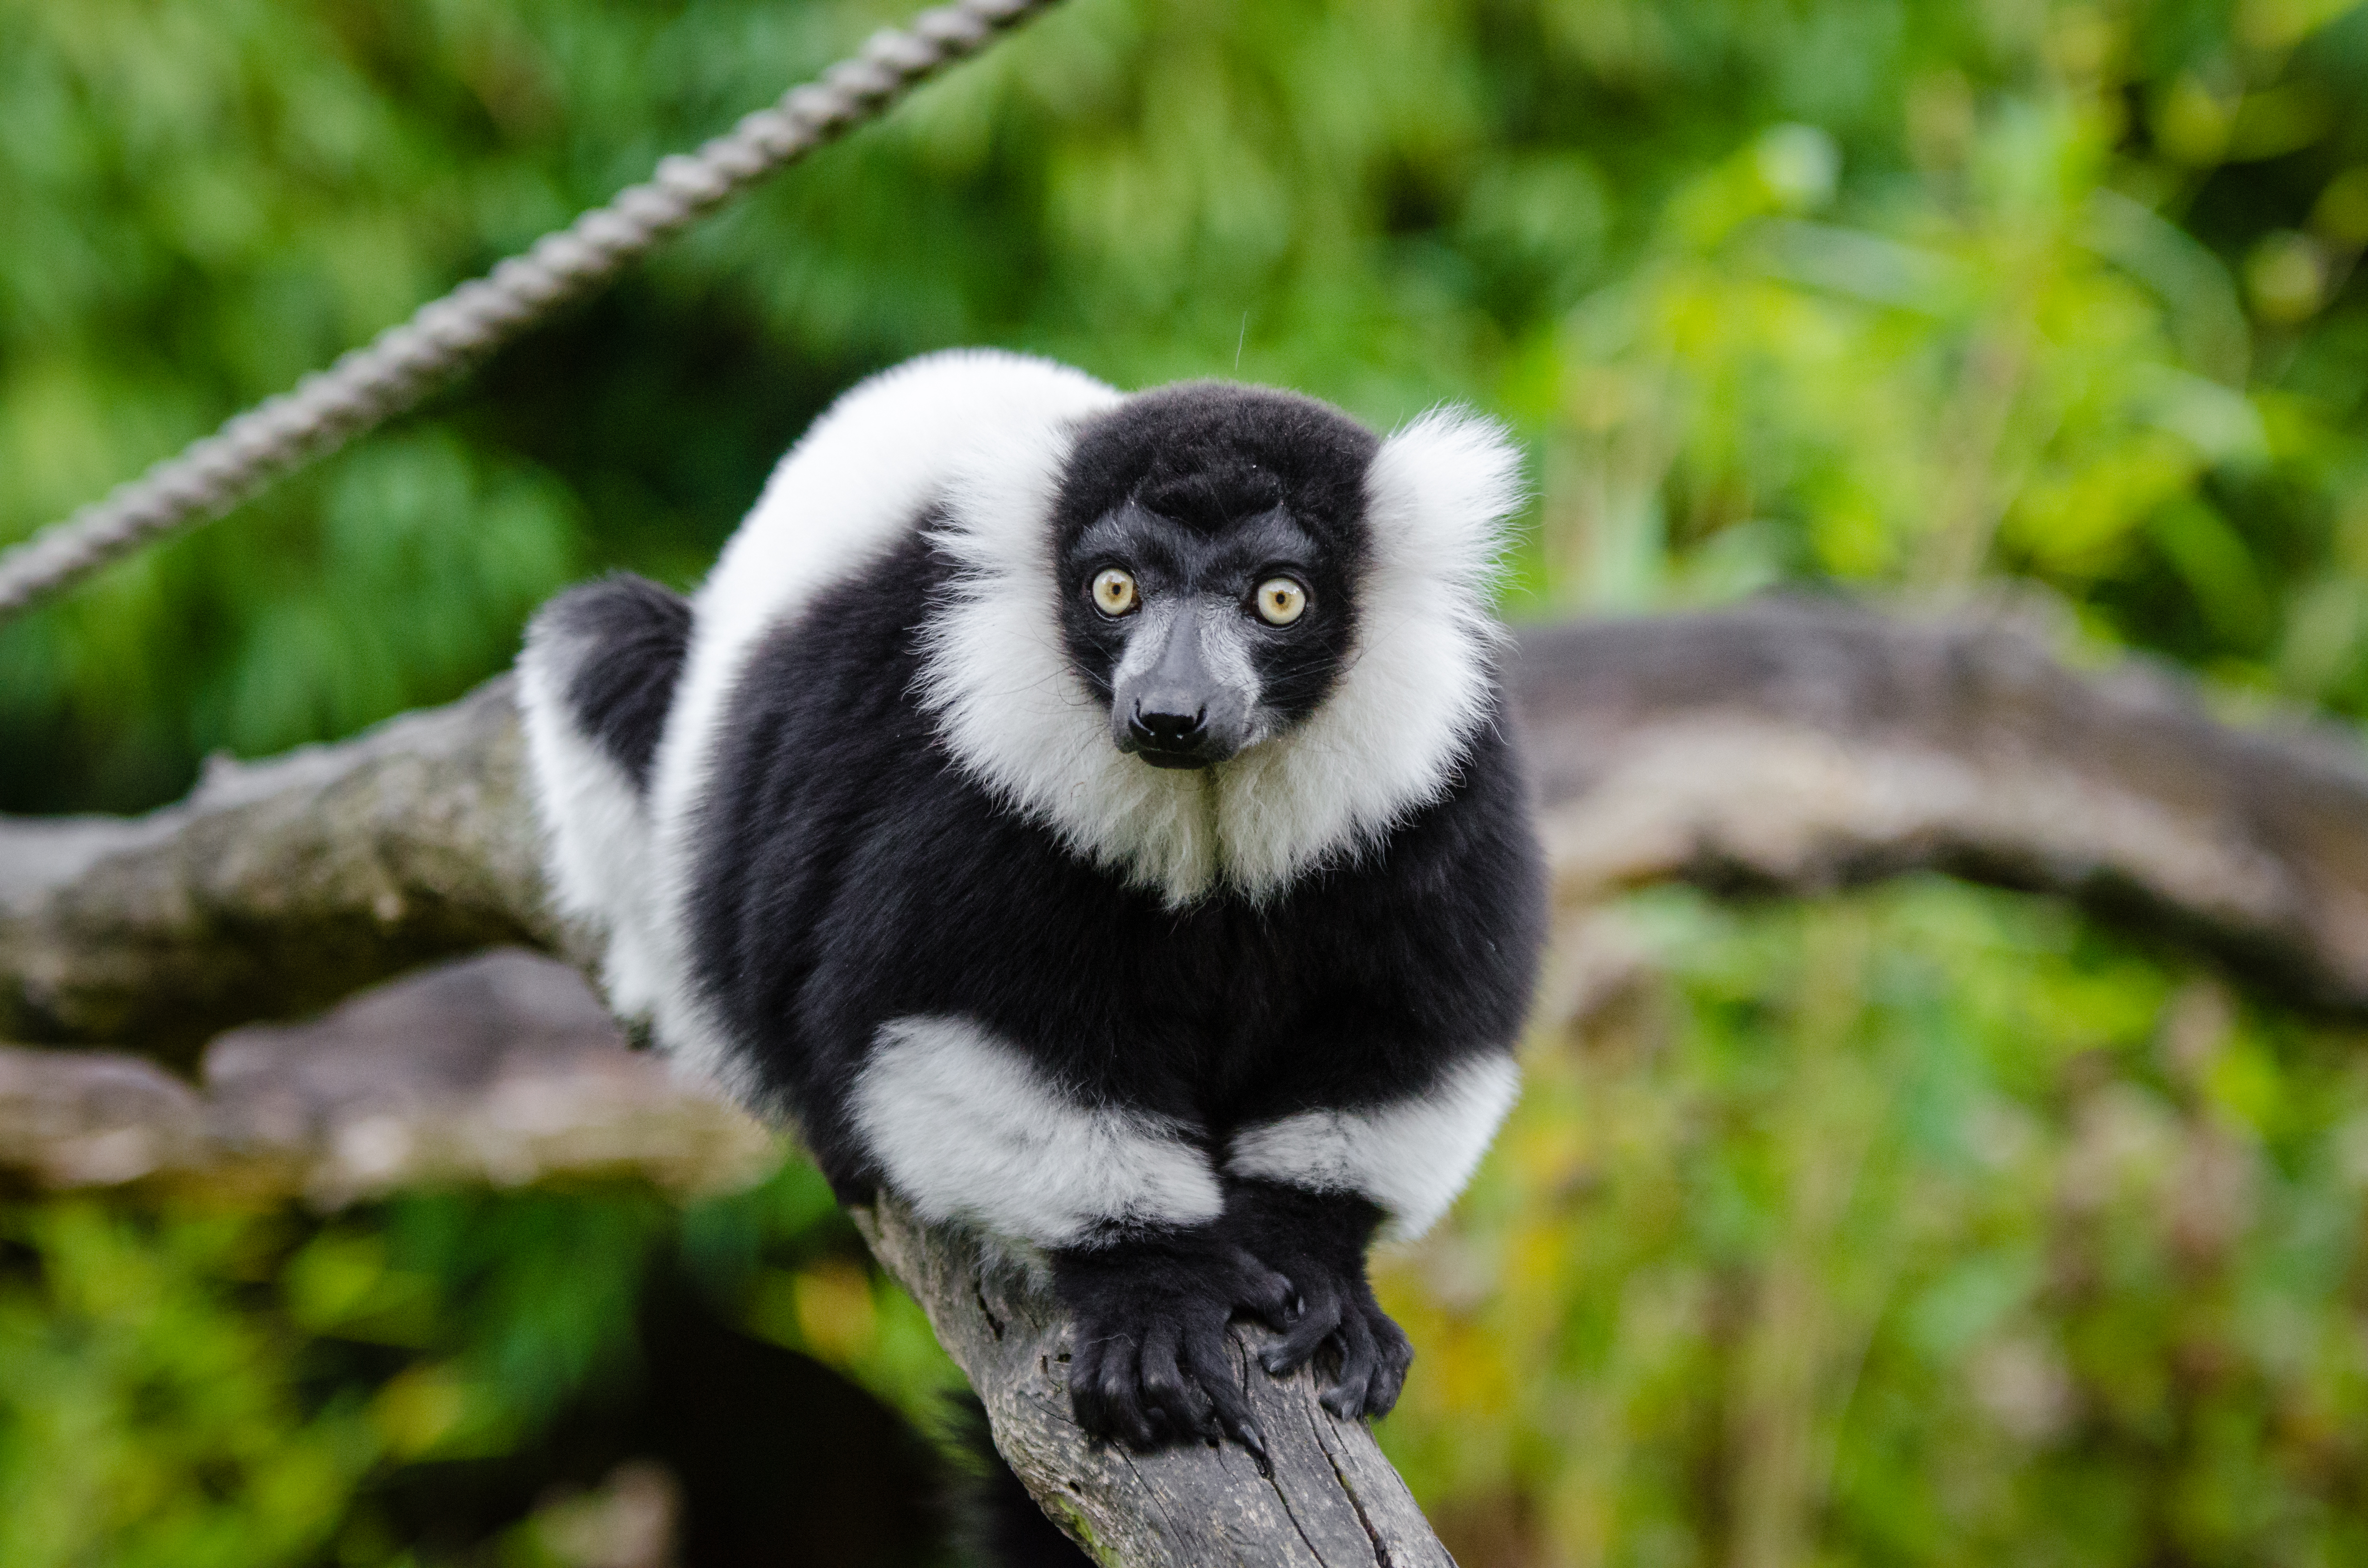
nature, wildlife, zoo, mammal, fauna, primate, gibbon, vertebrate, lemur, macaque, old world monkey, langur, new world monkey, indri